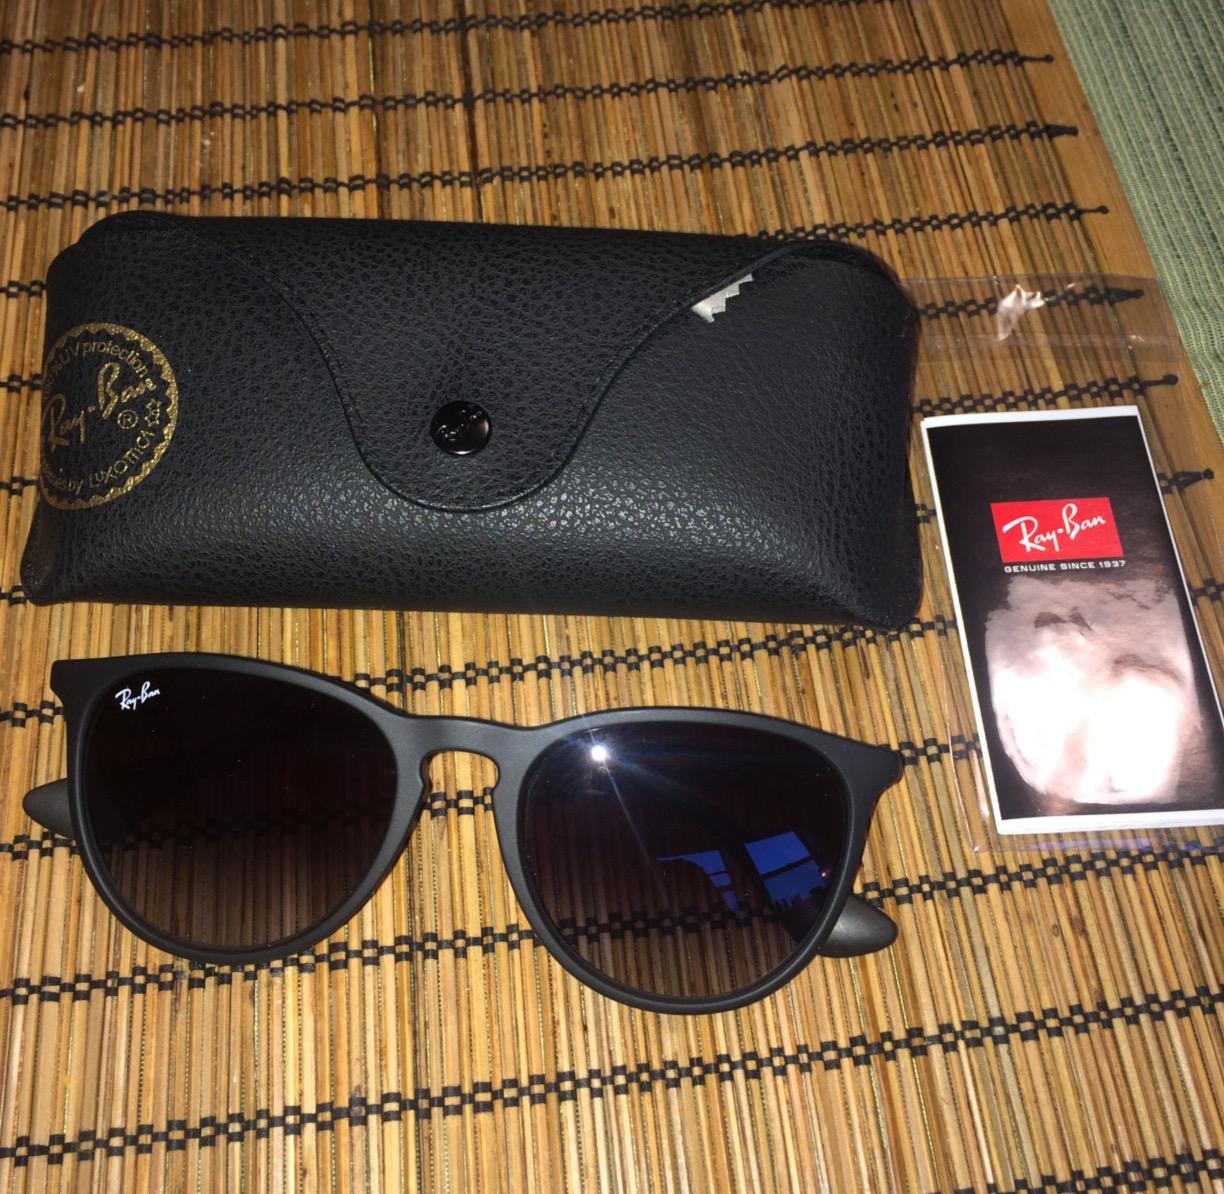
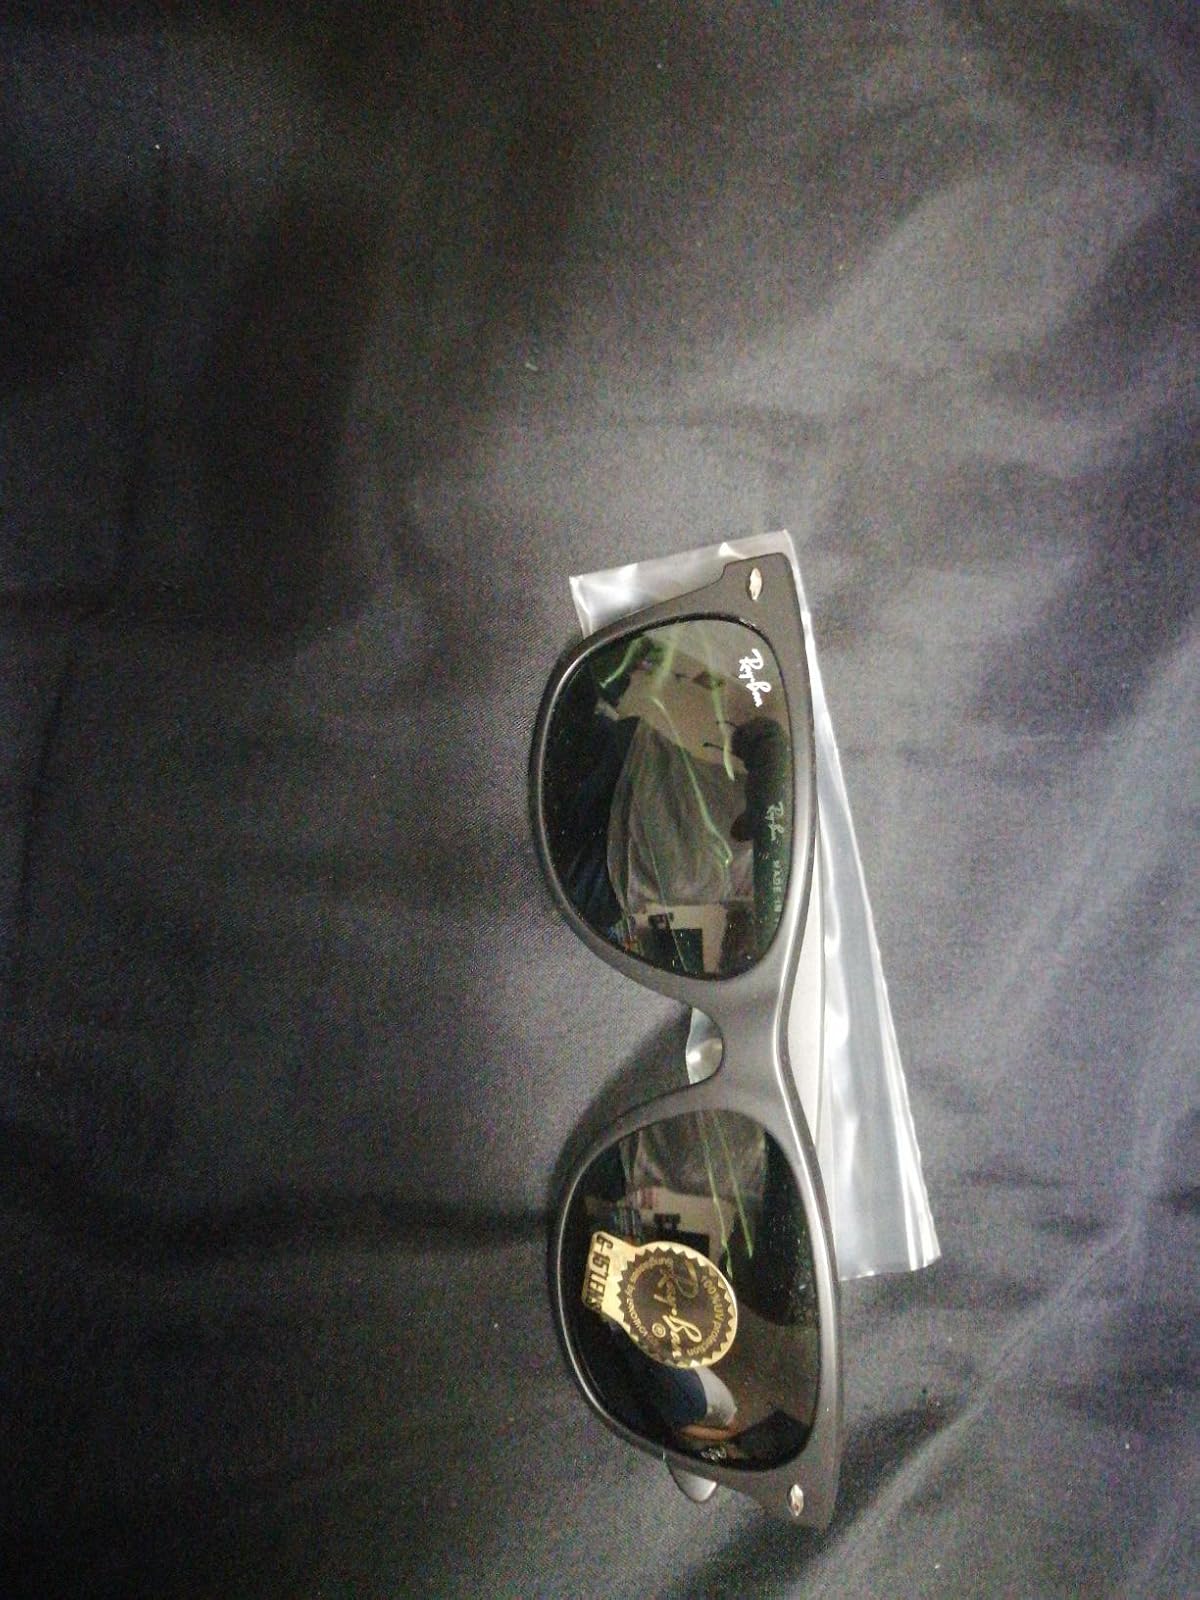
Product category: accessories_sunglasses
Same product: no